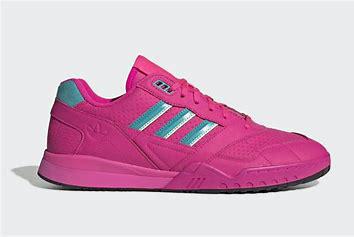
Brand: Adidas
Model: A R